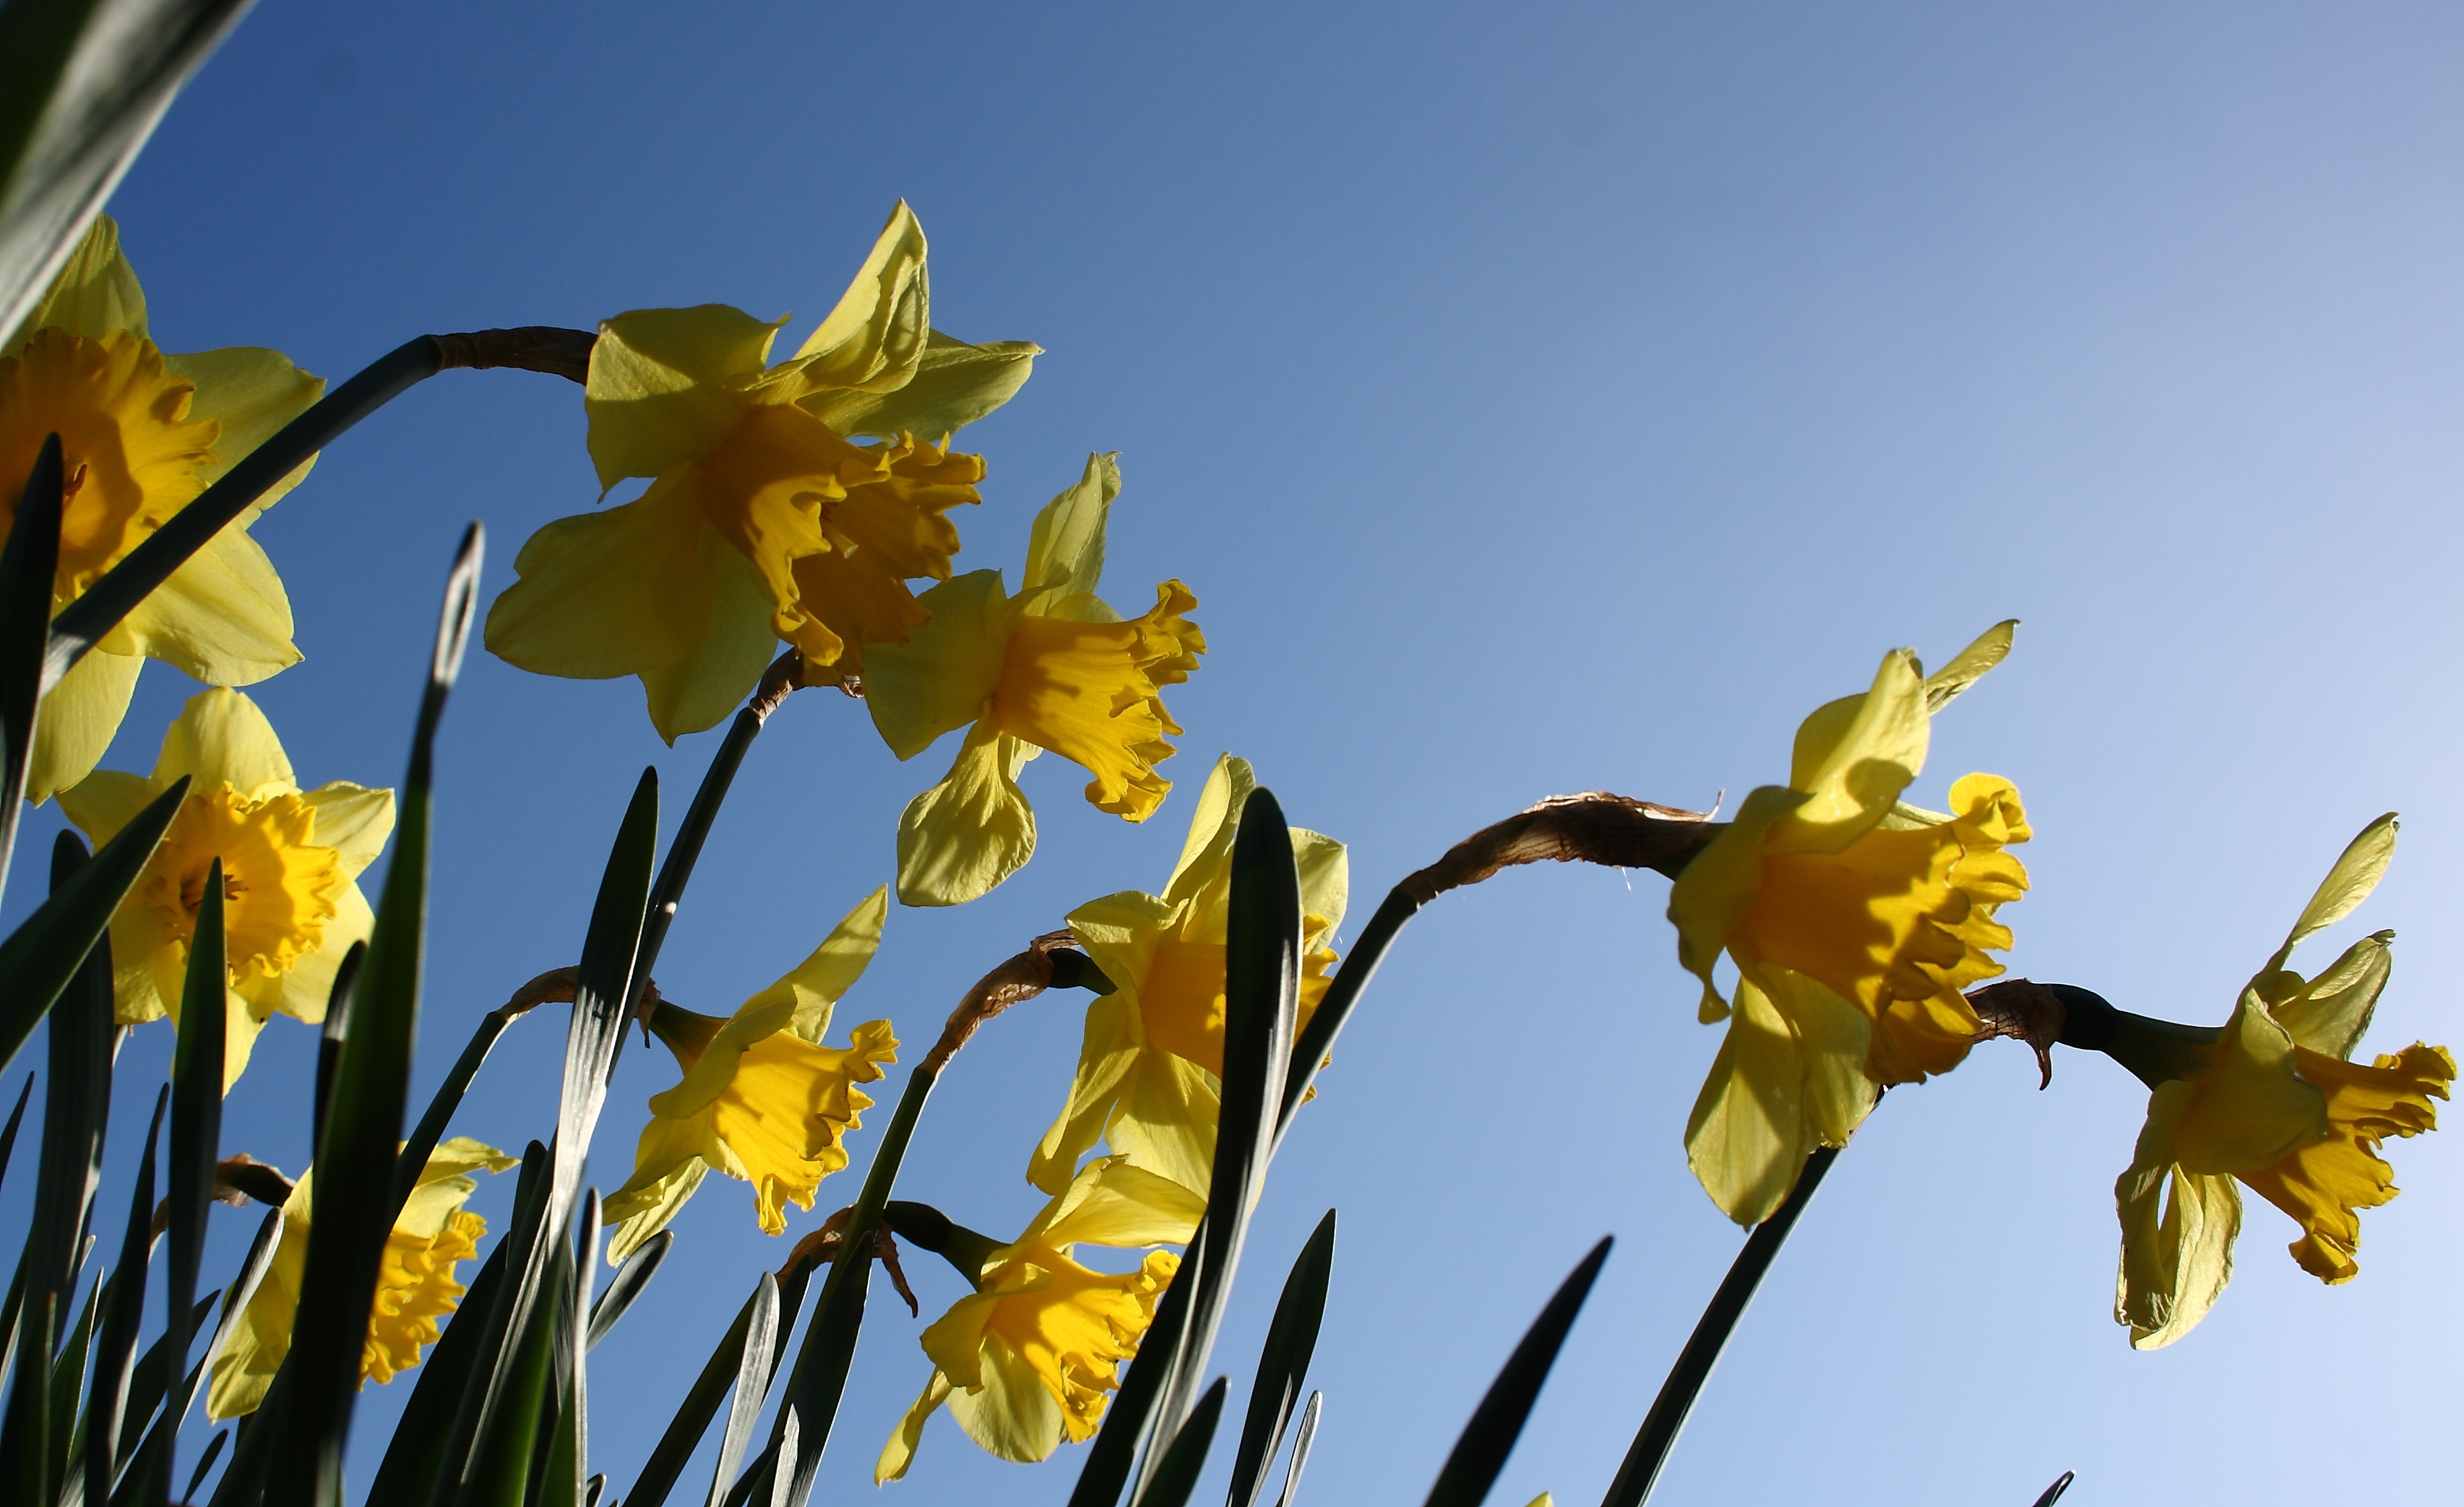
branch, plant, sky, sunlight, flower, petal, spring, colorful, yellow, daffodil, flora, narcissus, flowering plant, plant stem, computer wallpaper, amaryllis family